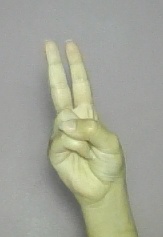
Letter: taa